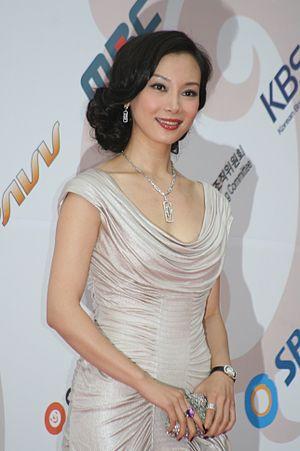
Chen Shu, née le 9 mars 1977 à Huangshi, est une actrice chinoise.